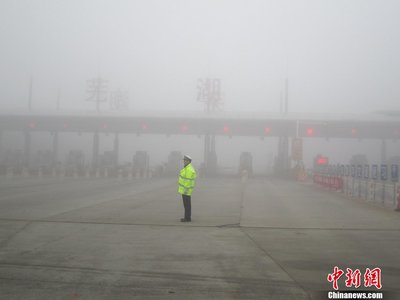
Weather: foggy or hazy